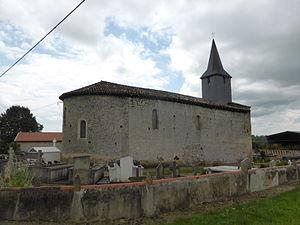
Église de Lias d'Armagnac, dans le Gers.
La liste des églises du Gers recense de manière exhaustive les églises situées dans le département français du Gers.
Lias-d'Armagnac est une commune française située dans le département du Gers en région Occitanie.